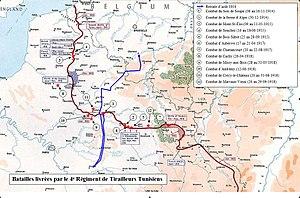
Campagne du 4e Régiment de Tirailleurs Tunisiens (4e RTT) pendant la 1ère Guerre Mondiale
Sa situation de protectorat français explique le rôle de la Tunisie pendant la Première Guerre mondiale. Depuis la signature du traité du Bardo en 1881, le ministre de la Guerre du pays est un général français et le bey de Tunis accepte de signer l'ordre de mobilisation de l'armée tunisienne bien que la régence de Tunis reste officiellement neutre pendant le conflit.